National Register of Historic Places listings in Cameron County, Texas

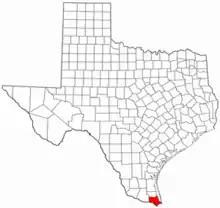
Location of Cameron County in Texas

This is intended to be a complete list of properties and districts listed on the National Register of Historic Places in Cameron County, Texas, United States. The publicly disclosed locations of National Register properties and districts may be seen in a mapping service provided. There are 35 properties and districts listed on the National Register in the county, including 4 National Historic Landmarks. Another property that was formerly listed has been removed.